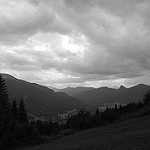
Label: B & W